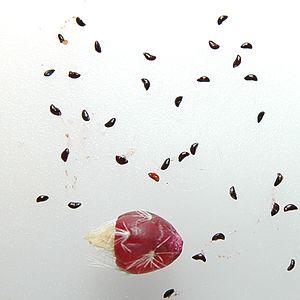
Rhipsalis est un genre de plante épiphyte et succulente de la famille des cactus.
Rhipsalis pilocarpa est le nom d'une espèce de plante épiphyte et succulente, endémique du Brésil, et appartenant à la famille des cactus et du genre Rhipsalis